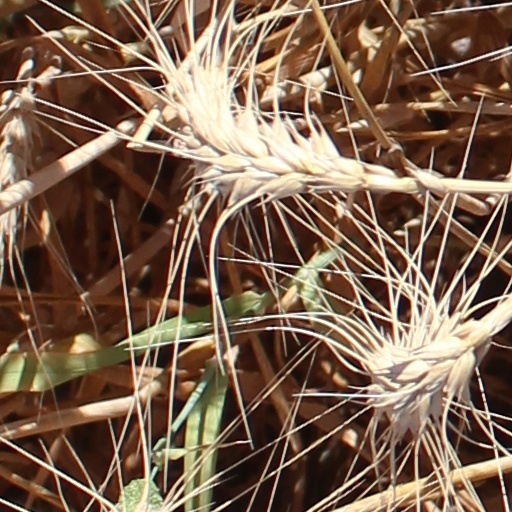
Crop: wheat